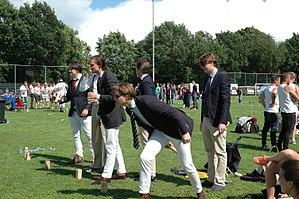
Le jeu de Kubb est une combinaison de jeu de quilles, de lancer de fer-à-cheval et d'échecs. Le mot « Kubb » signifie bloc de bois en dialecte du Gotland.